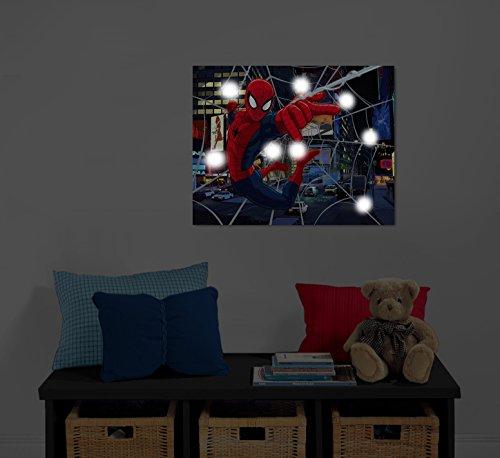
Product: Marvel Spider-Man LED Canvas Wall Art
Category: Home & Kitchen | Wall Art | Posters & Prints
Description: Perfect for any Spider-Man fan.
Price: $17.90
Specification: ProductDimensions:15.8x11.5x0.5inches|ItemWeight:1.15pounds|ShippingWeight:1.15pounds(Viewshippingratesandpolicies)|DomesticShipping:ItemcanbeshippedwithinU.S.|InternationalShipping:ThisitemcanbeshippedtoselectcountriesoutsideoftheU.S.LearnMore|ASIN:B017EPF34G|Itemmodelnumber:WN200916|Manufacturerrecommendedage:36months-15years